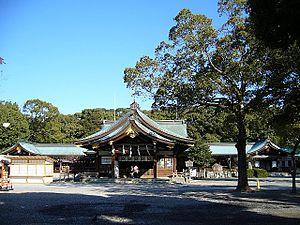
Le Masumida-jinja est un sanctuaire shinto situé dans la ville d'Ichinomiya, préfecture d'Aichi au Japon. Comme l'indique le nom de la ville, Masumida-jinja est l'ichi-no-miya de l'ancienne province d'Owari. Le principal matsuri du sanctuaire est organisé tous les ans le 3 avril.
Ichinomiya est une ville située dans la préfecture d'Aichi, sur l'île de Honshū, au Japon.